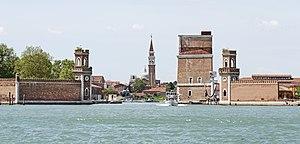
L'arsenal de Venise, aussi appelé arsenal de la République Sérénissime, est construit en 1104 sur l'initiative du doge Ordelafo Faliero. Ce chantier naval joue un rôle déterminant dans la construction de l'empire vénitien en permettant la production rapide de nombreux navires. Ceint par 3 km de murailles crénelées de briques rouges, il emploie jusqu'à 16 000 personnes à son apogée et peut être considéré à la fois par sa taille, par son ancienneté ainsi que par l'ingéniosité de sa conception et de son fonctionnement comme l'un des premiers sites véritablement « industriels » apparus en Europe.
Le canale di Porta Nuova est un canal de Venise dans l'enceinte de l'Arsenale Vecchio.
L’histoire des bourses de valeurs retrace les étapes de l'émergence d'espaces de valorisation des obligations, qui dominent ainsi jusqu'au milieu du XIXᵉ siècle, puis des actions. Auparavant, le financement des armements navals vénitiens et hollandais sous la forme d'actions reste une exception. Les obligations prennent leur essor dès le XVIIIᵉ siècle sur un marché déjà mondialisé, soutenu par les banques centrales et le Trésor public.